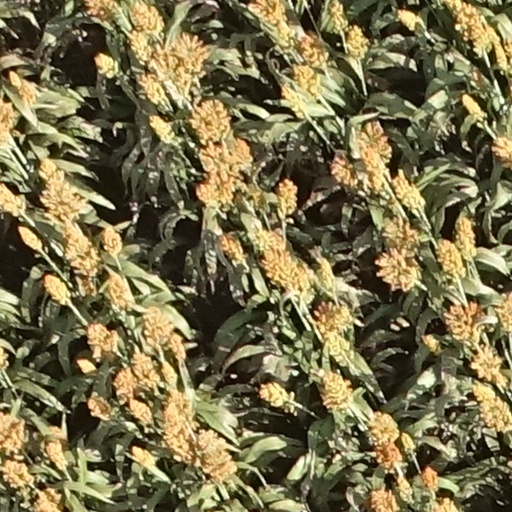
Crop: sorghum